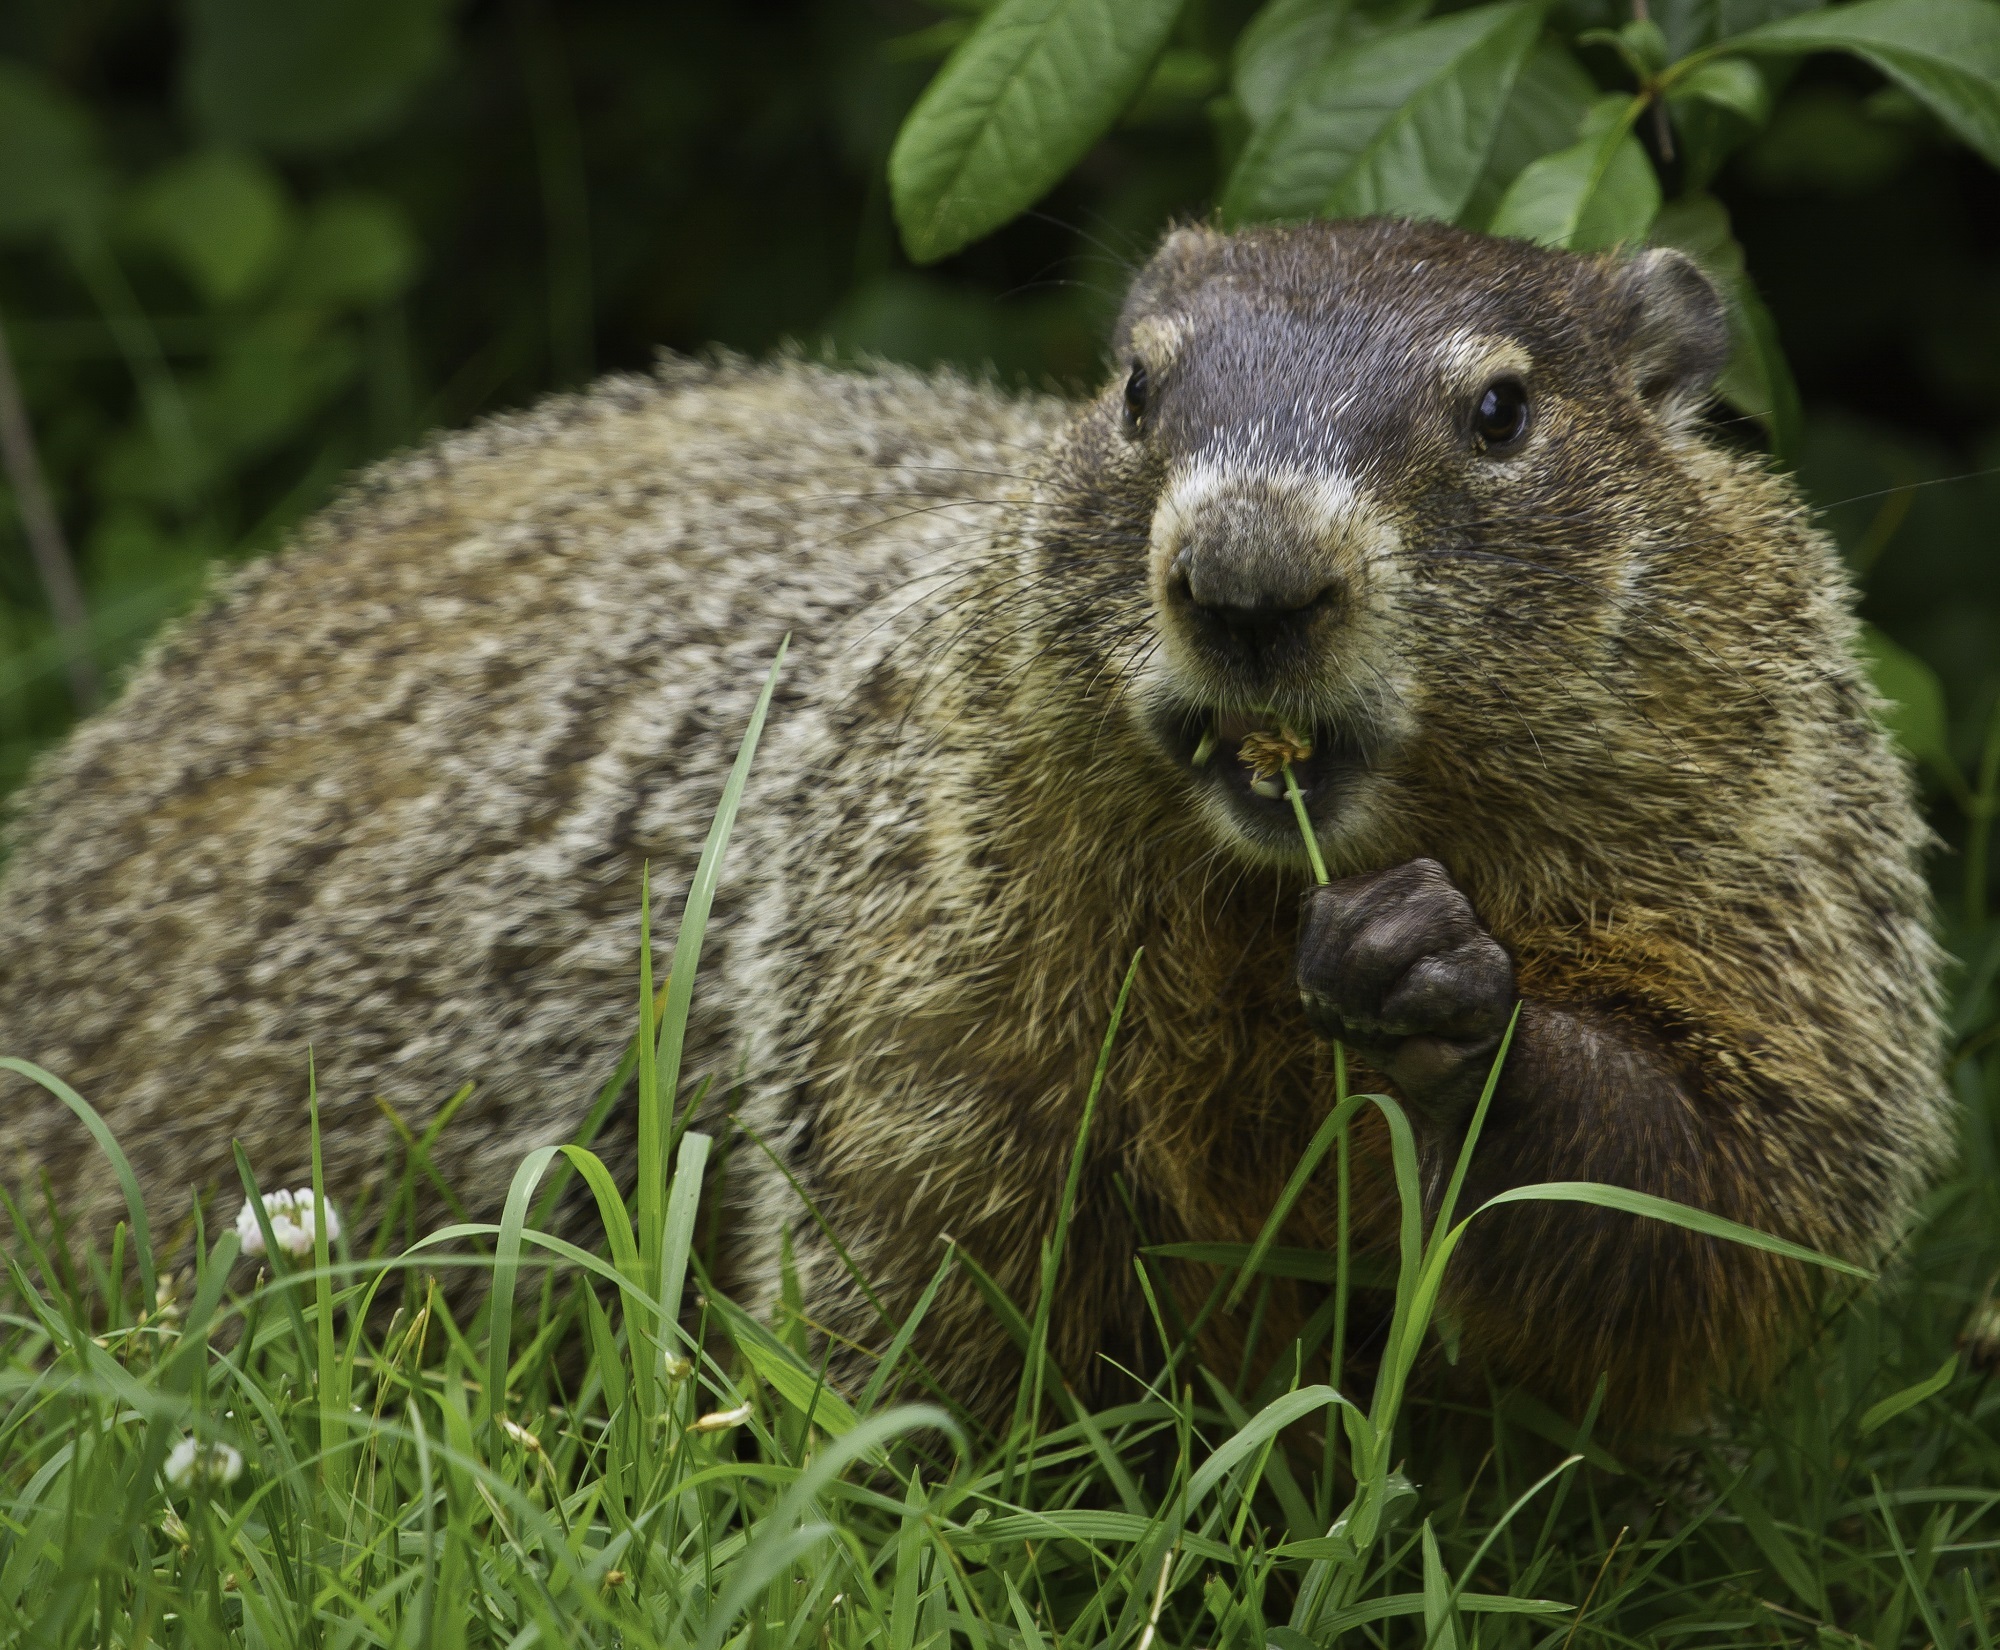
nature, grass, ground, looking, wildlife, fur, portrait, mammal, squirrel, rodent, fauna, outdoors, eating, whiskers, furry, vertebrate, alert, marmot, prairie dog, groundhog, fox squirrel